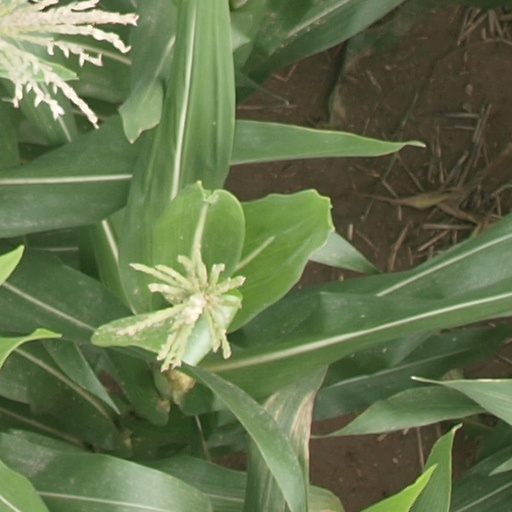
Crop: maize; corn